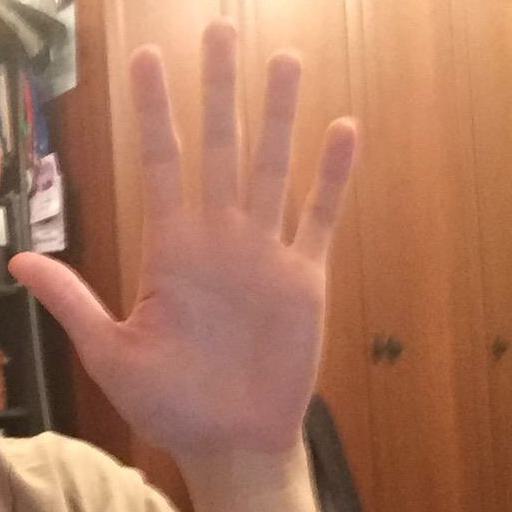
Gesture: palm